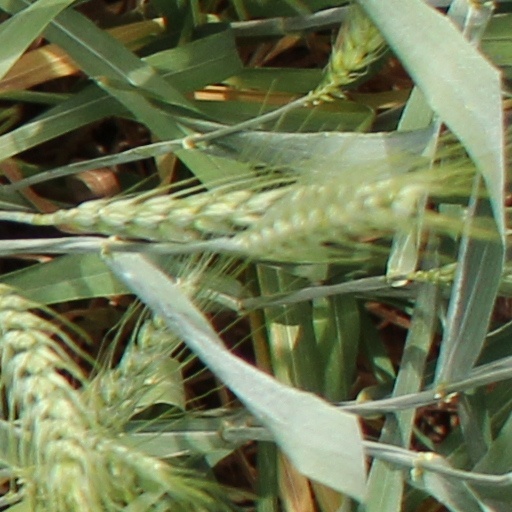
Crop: wheat